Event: Nepal Earthquake
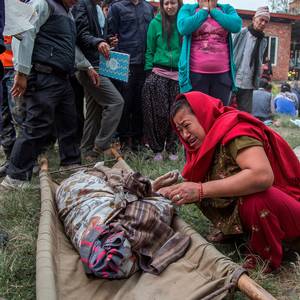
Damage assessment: no_damage